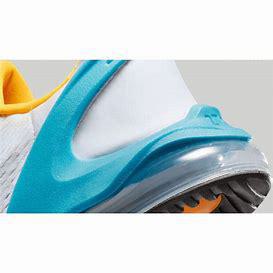
Brand: Nike
Model: Air Max 270 Go